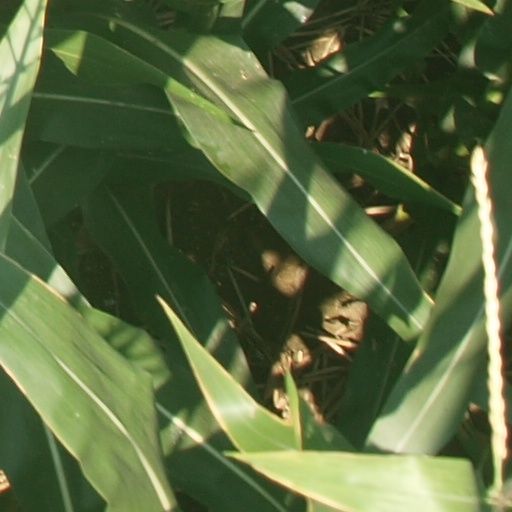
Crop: maize; corn